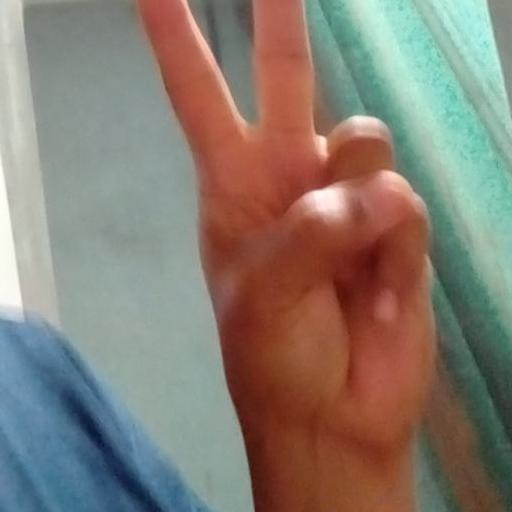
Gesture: peace